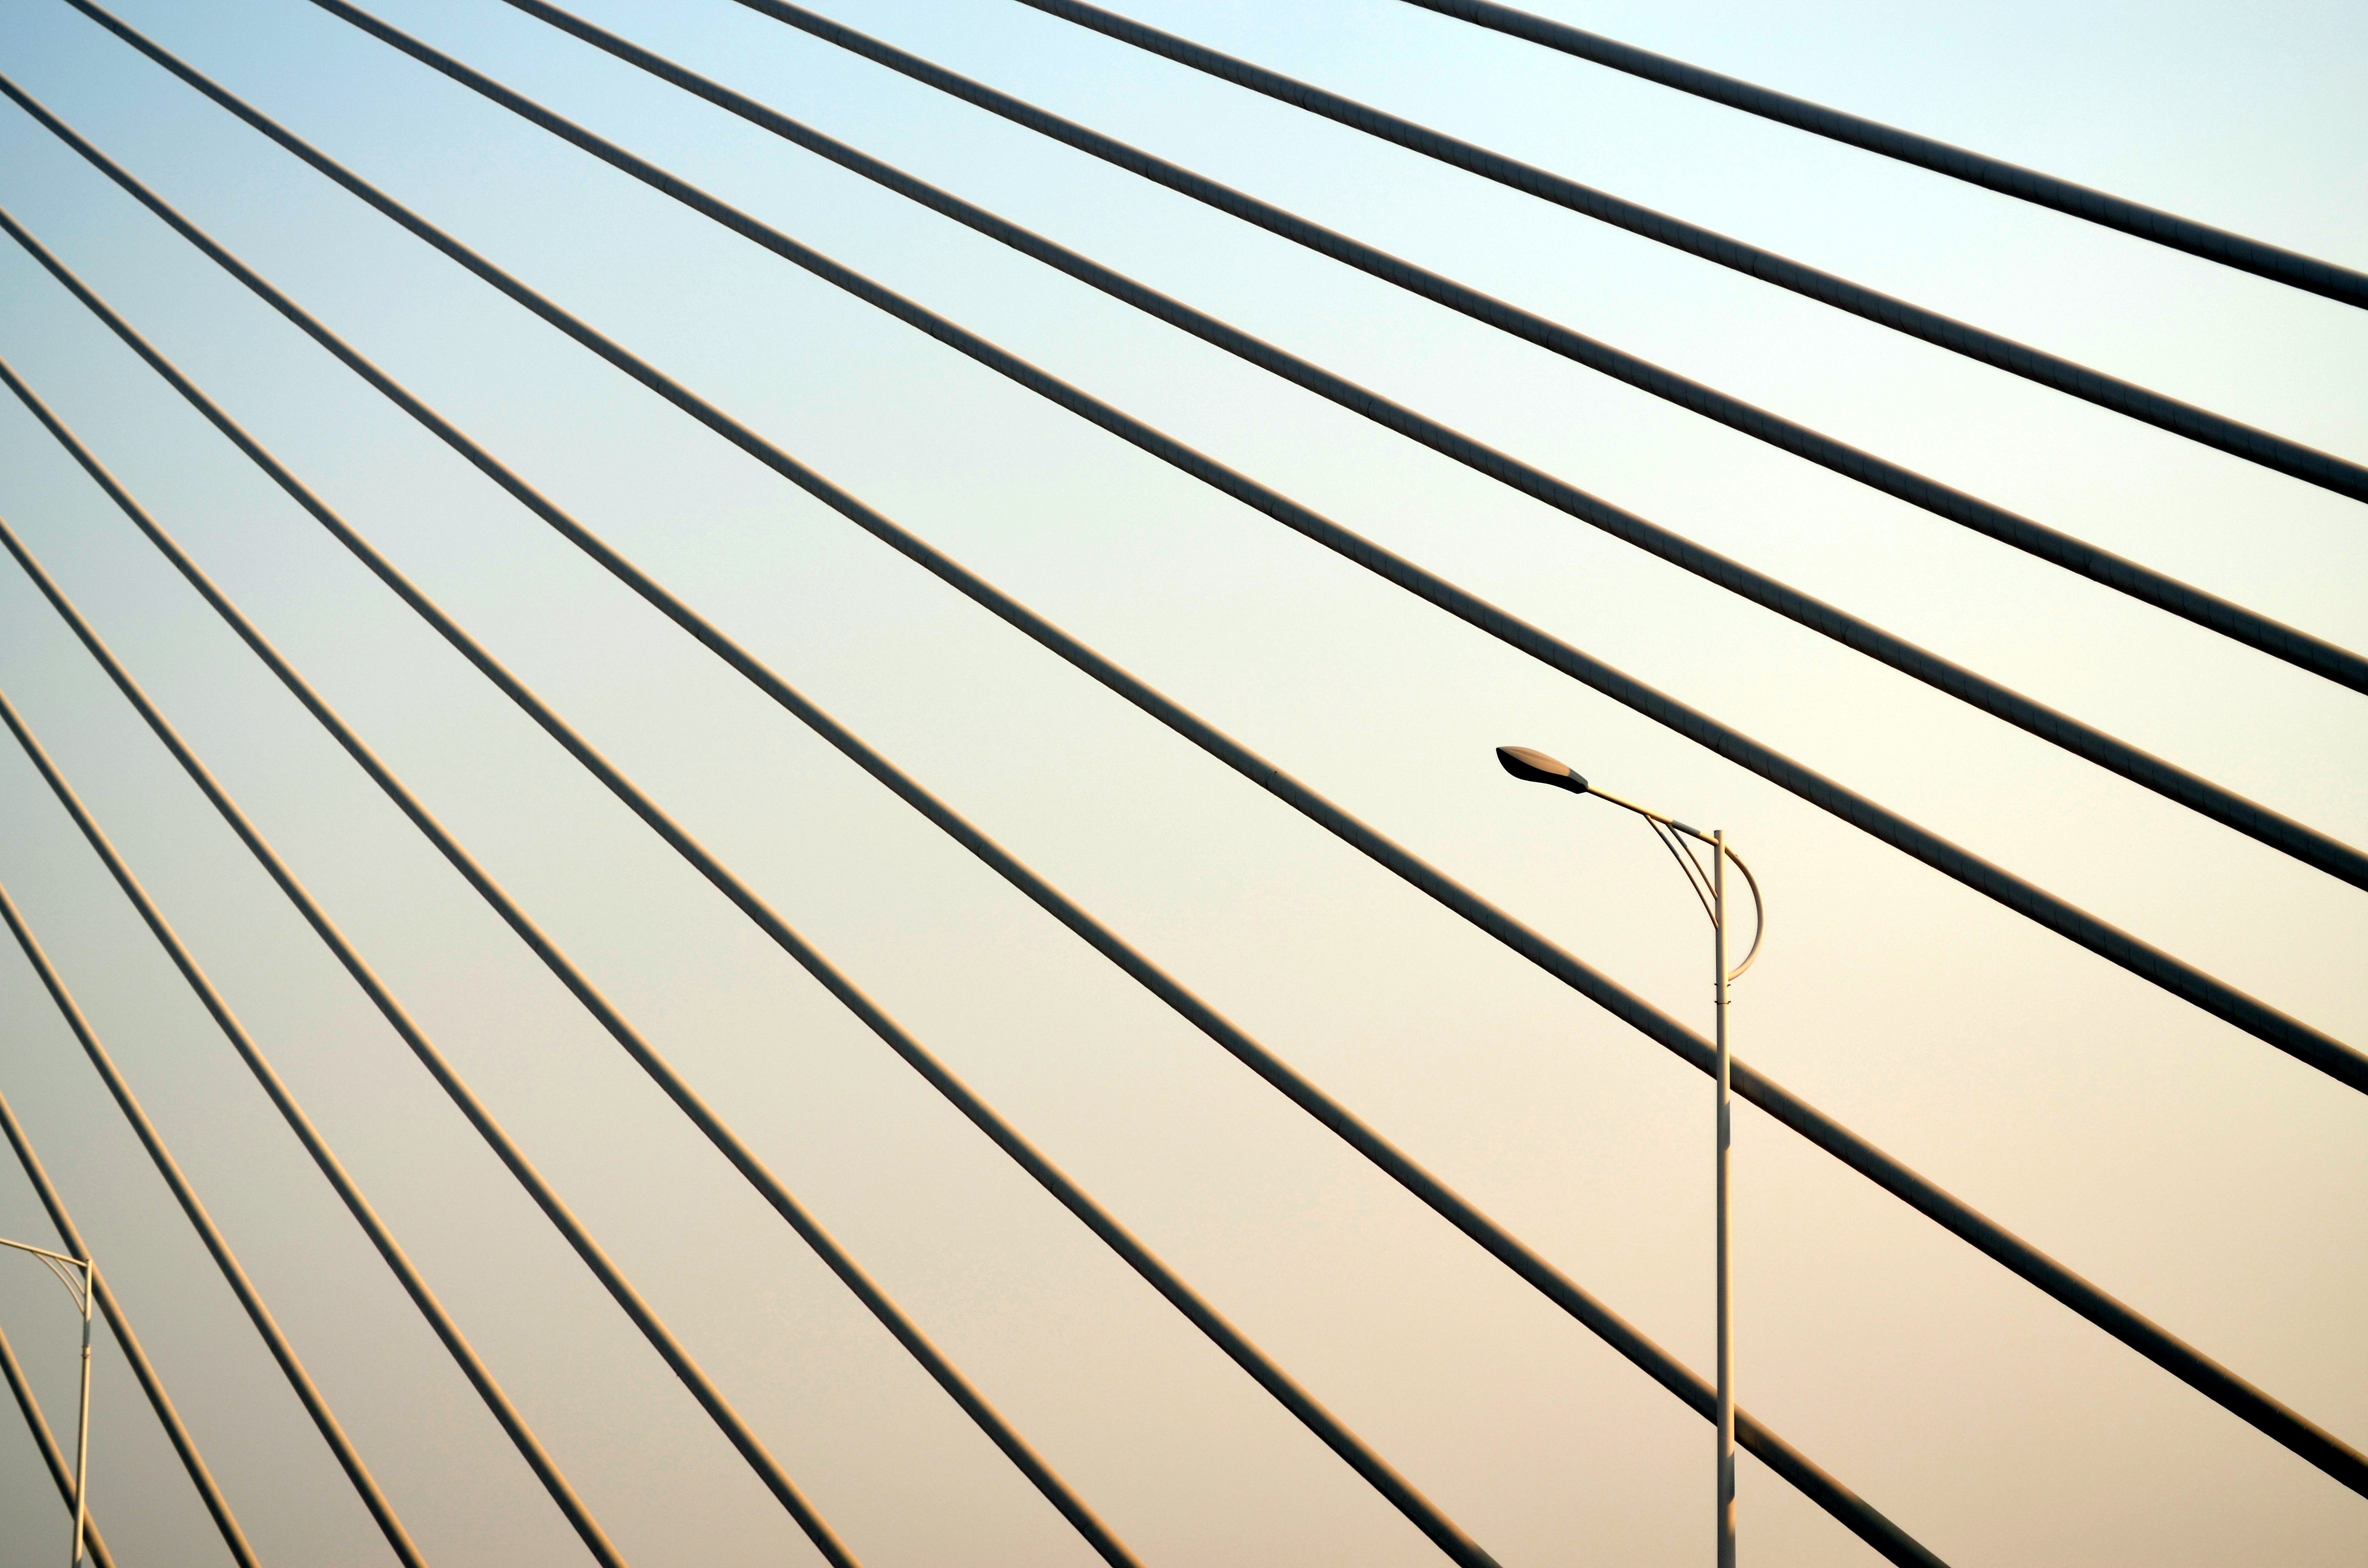
wing, wood, bridge, floor, wall, ceiling, line, suspension, streetlight, circle, handrail, lamppost, cables, shape, illumination, window covering, outdoor structure